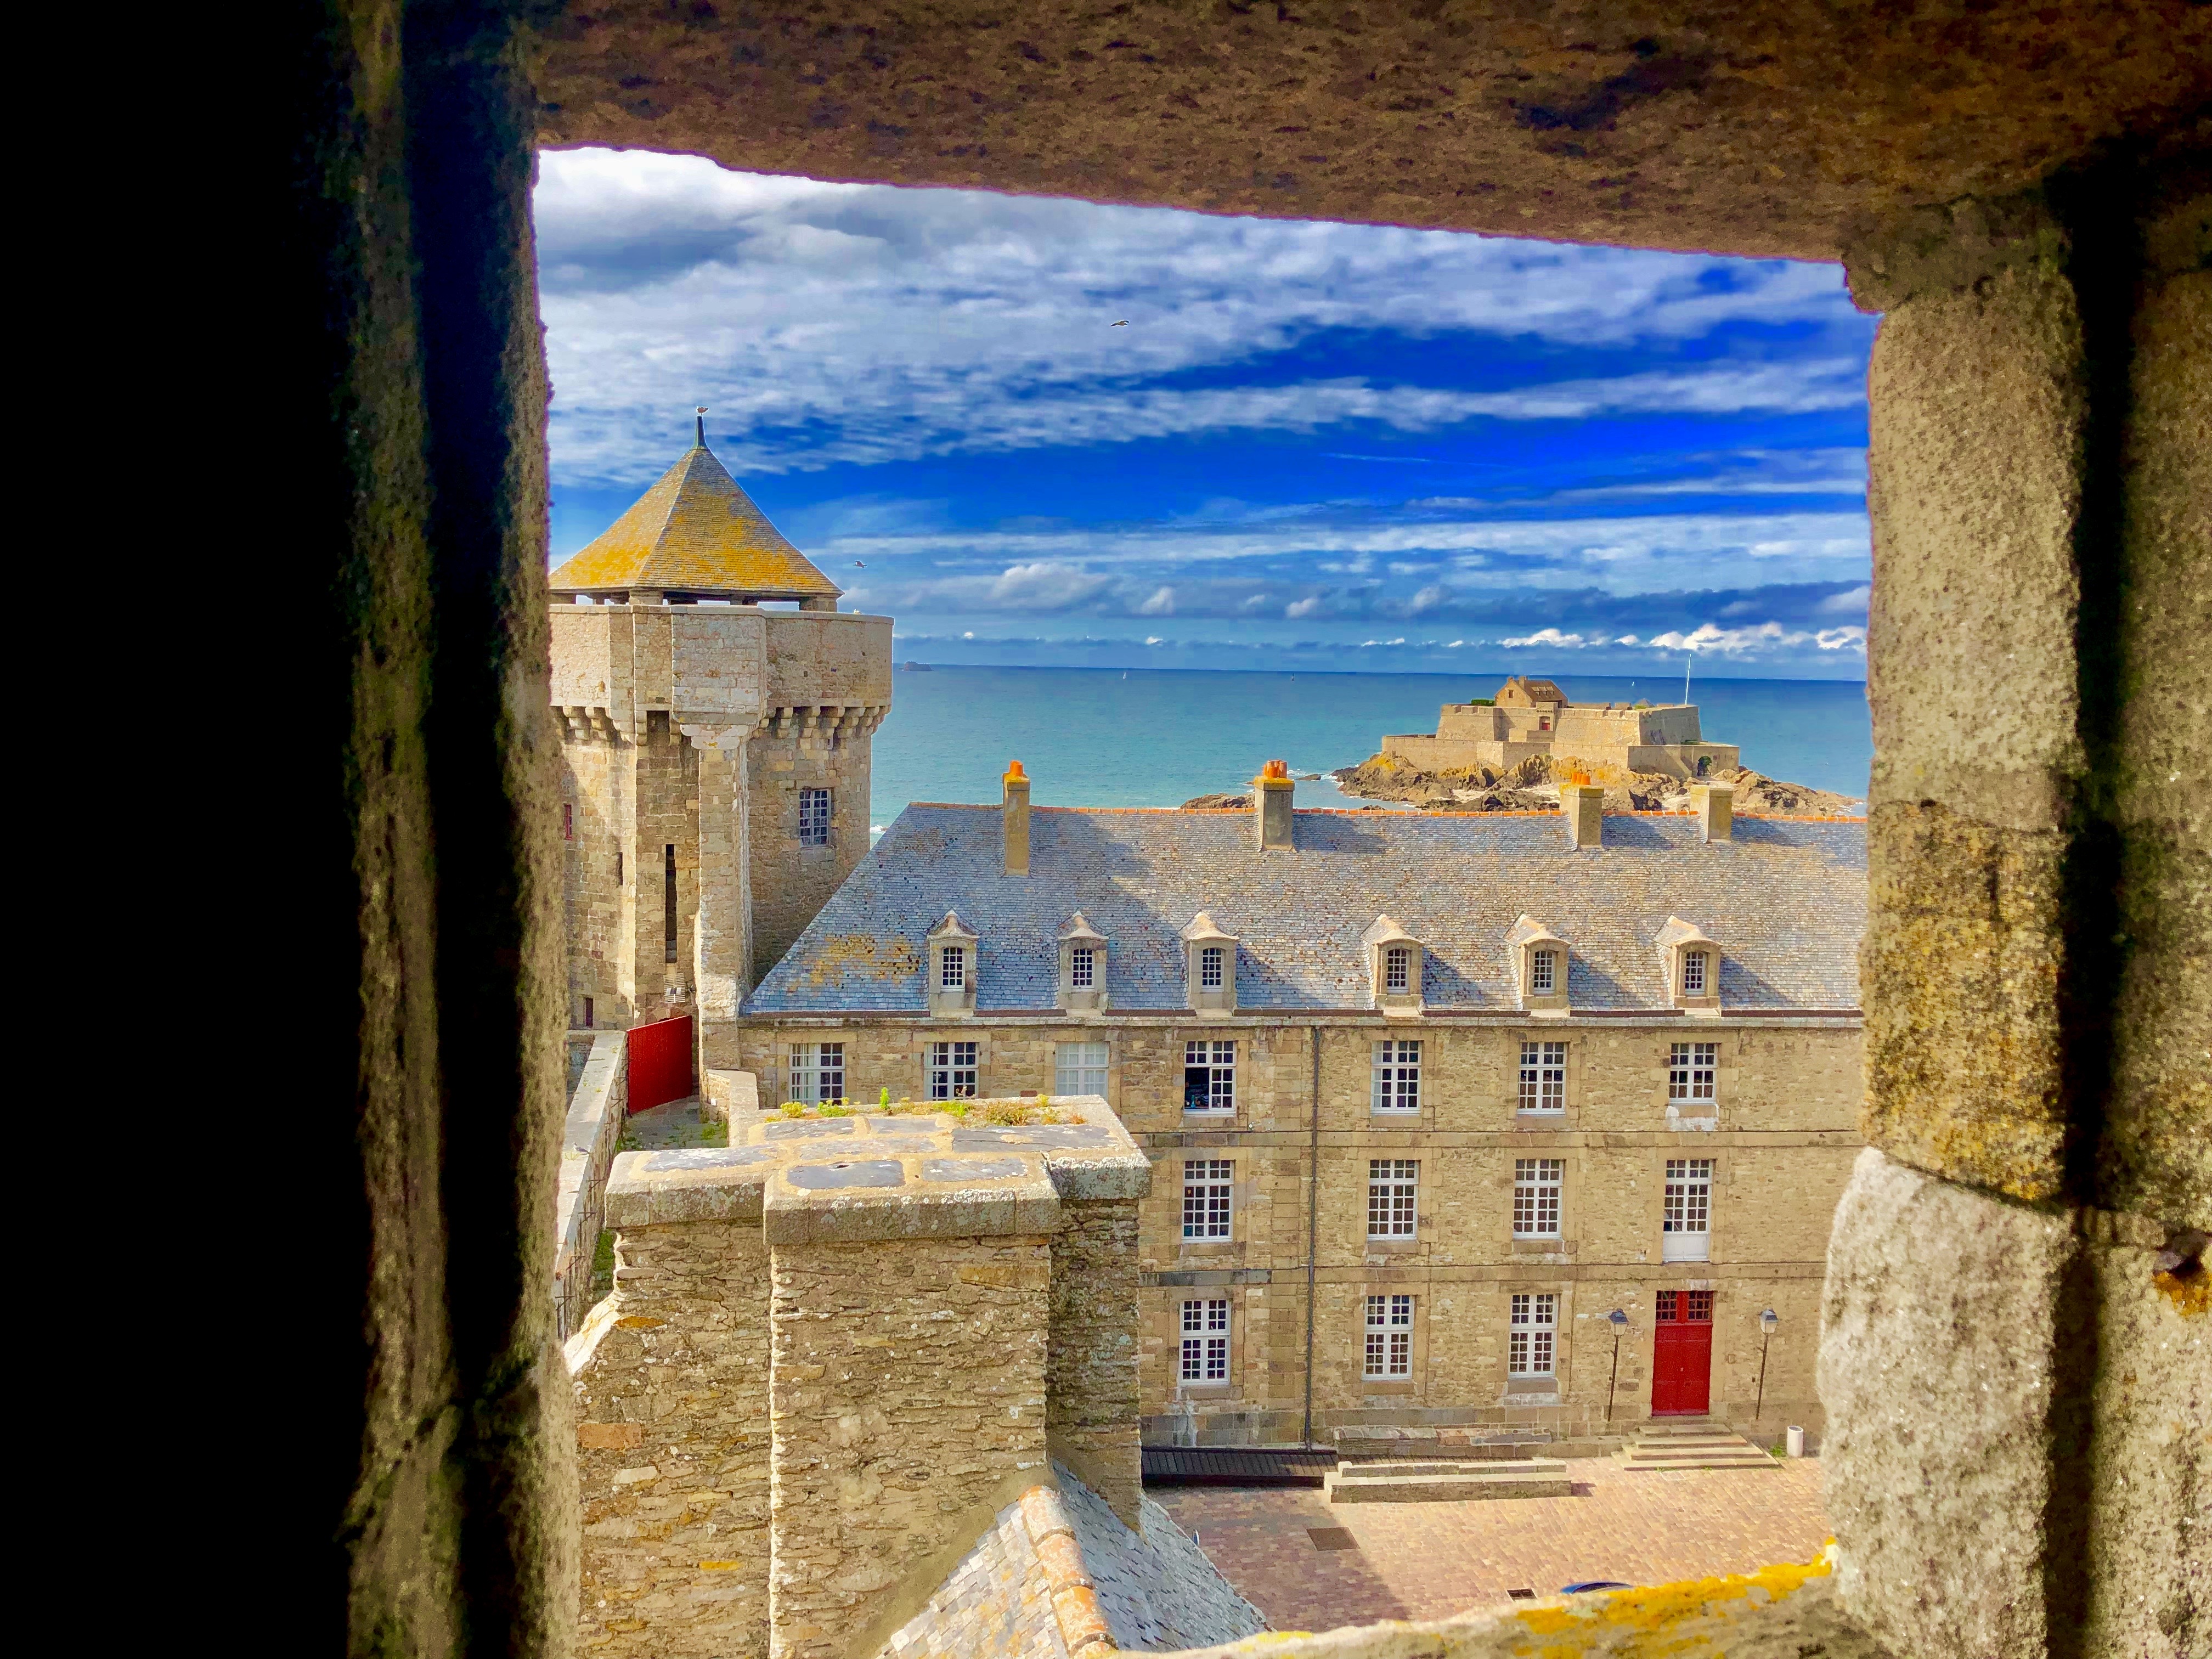
chateau, dungeon, pierre, fenetre, mer, blue, sky, town, wall, building, azure, architecture, tourism, house, sea, window, vacation, city, roof, history, coast, historic site, cloud, door, fortification, ancient history, world, castle, facade, monastery, street